Norwegian armed forces in exile

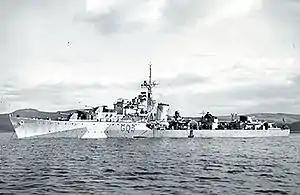
The S-class destroyer "Svenner" at Scapa Flow.

On D-Day (6 June 1944) the Norwegian navy attached to the invasion of Normandy numbered eleven ships and 1,000 sailors. One ship, the S-class destroyer , was struck by a German torpedo while en route to her bombardment position in the dawn of 6 June and sank, becoming the first Allied ship to be lost that day.